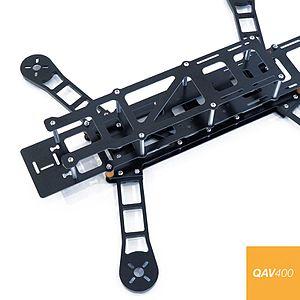
Le cadre du drone
Un « Quadrirotor FPV » ou « Drone de course quadrirotor à pilotage en immersion » fait partie de la famille des drones de loisirs radiocommandés.